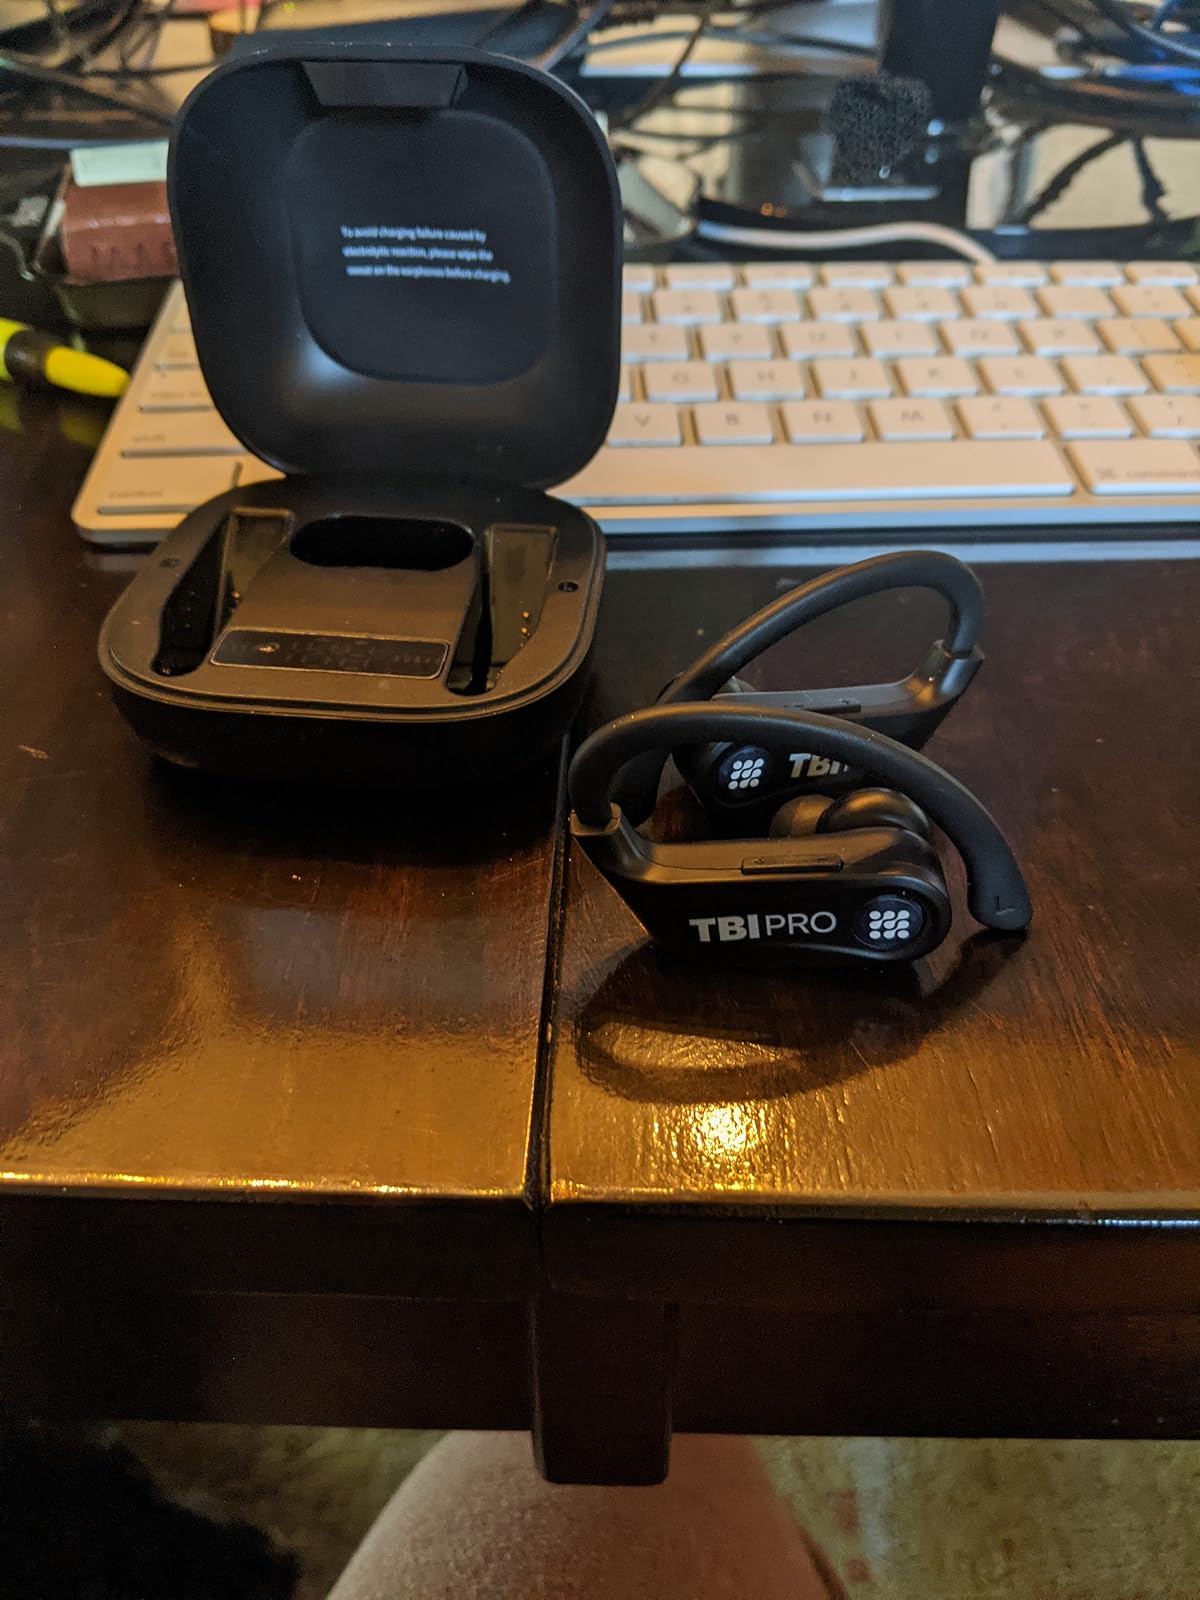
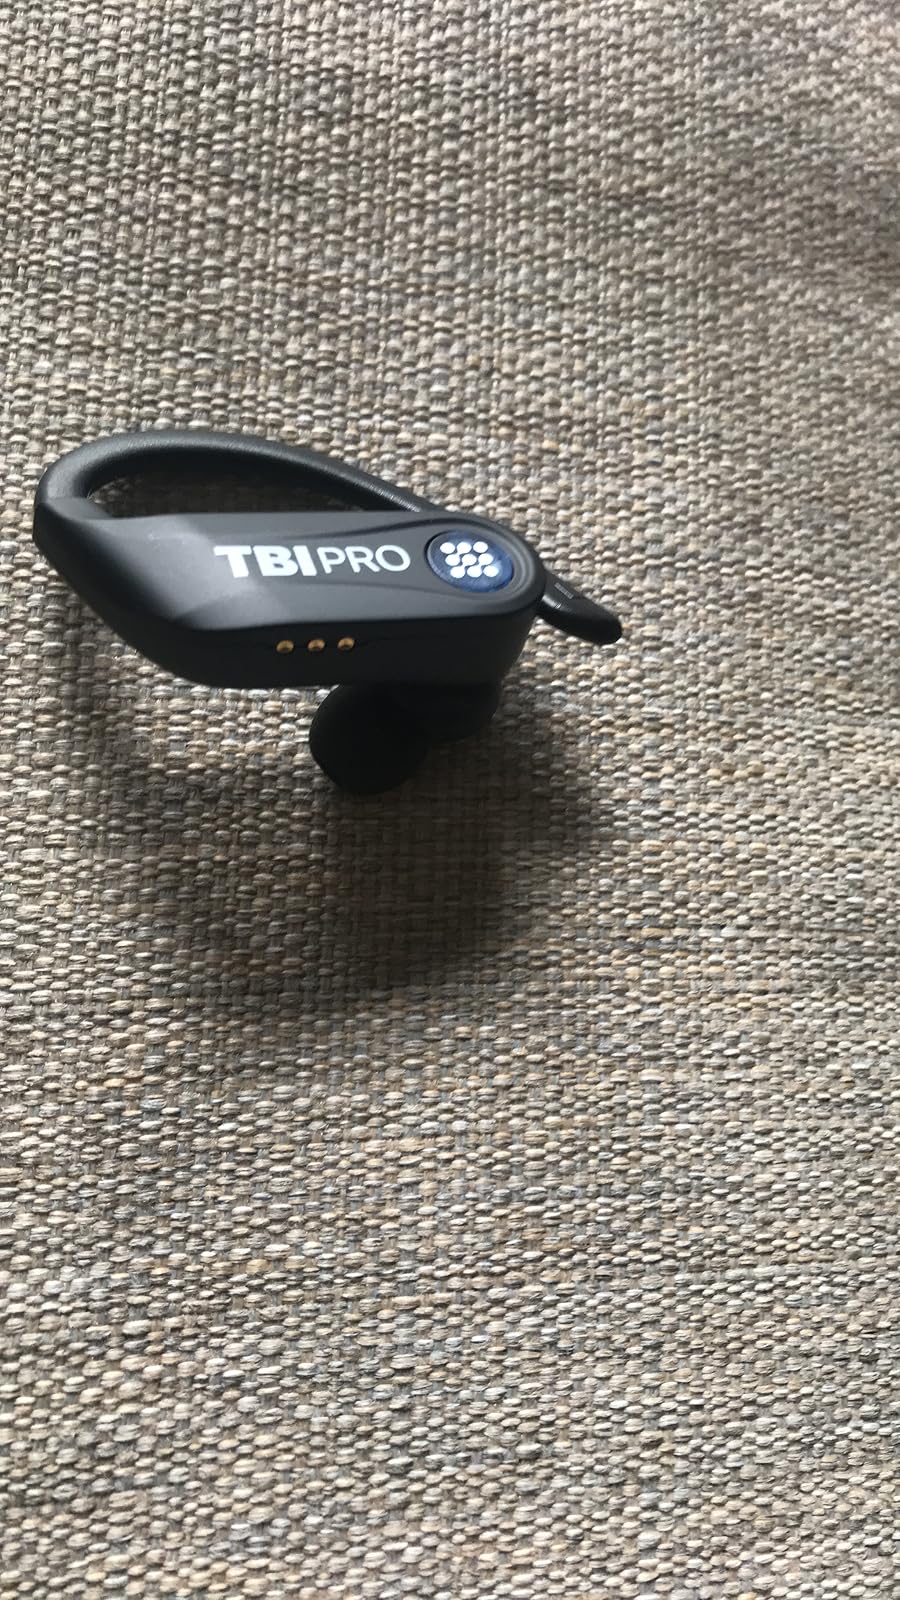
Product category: earbuds
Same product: yes